Blanche Stocker

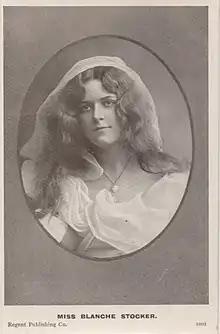
Blanche Stocker in 1906

Blanche Eleanor Stocker (20 July 1884 – 1950) was a British actress and singer, who played minor roles in a string of Edwardian musical comedies and other stage works early in the 20th century. She also played a film role.